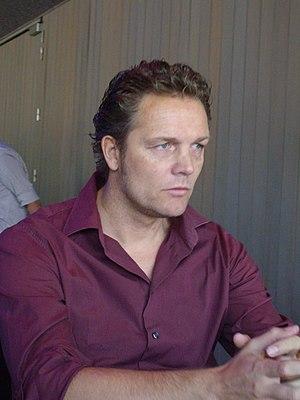
Olaf Bodden, né le 4 mai 1968 à Kalkar, Allemagne est un ancien attaquant de football allemand. Il a dû mettre fin à sa carrière en 1997 après avoir contracté mononucléose infectieuse et le syndrome de fatigue chronique. Avec le TSV Munich 1860, il a marqué 25 buts en 67 matchs et est actuellement le record buteur de Hansa Rostock dans le 2. Bundesliga.